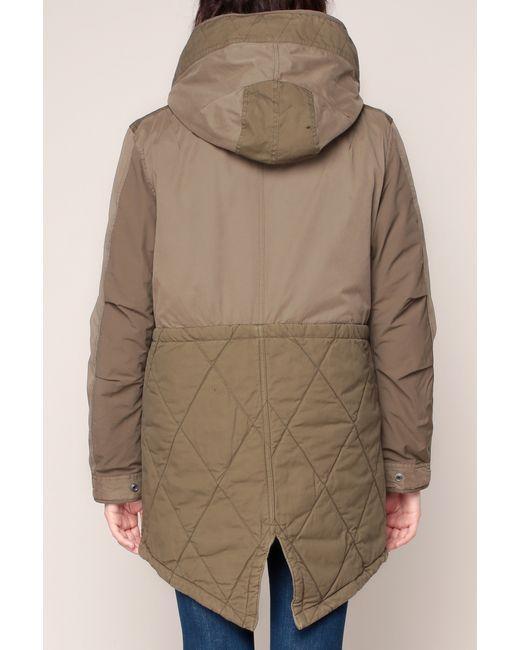
volle Ärmel Tan farbige Kapuzen-Winterjacke